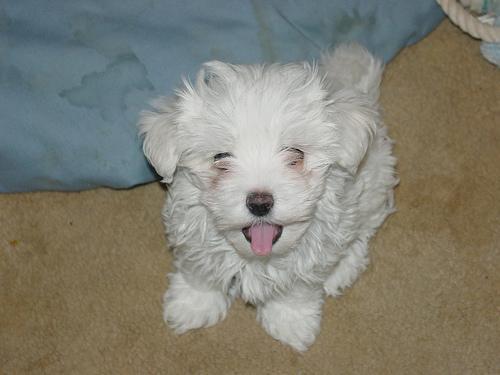
Maltese_dog